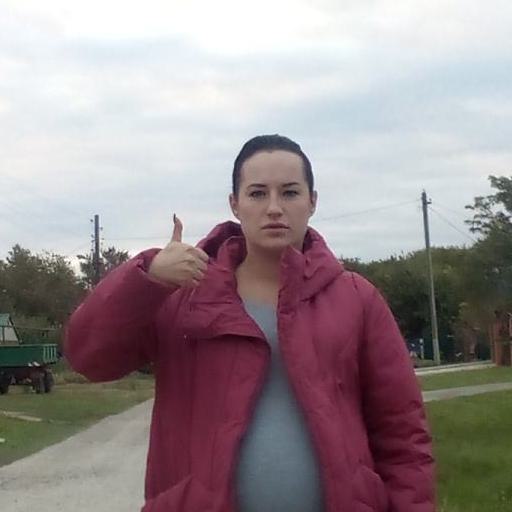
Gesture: like